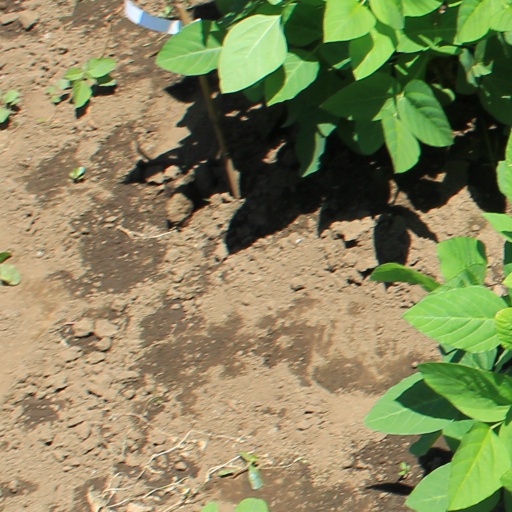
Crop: soybean